Mary, mother of Jesus

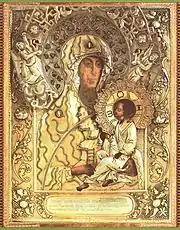
15th century icon of the ("God-bearer")

The Virgin birth of Jesus was an almost universally held belief among Christians from the 2nd until the 19th century. It is included in the two most widely used Christian creeds, which state that Jesus "was incarnate of the Holy Spirit and the Virgin Mary" (the Nicene Creed, in what is now its familiar form) and the Apostles' Creed. The Gospel of Matthew describes Mary as a virgin who fulfilled the prophecy of Isaiah 7:14, The authors of the Gospels of Matthew and Luke consider Jesus' conception not the result of intercourse, and assert that Mary had "no relations with man" before Jesus' birth. This alludes to the belief that Mary conceived Jesus through the action of God the Holy Spirit, and not through intercourse with Joseph or anyone else.